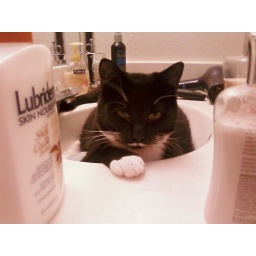
looking ominous in the bathroom sink